BK Racing

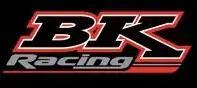
BK Racing's logo until 2015

BK Racing was owned by a couple of investors who were formerly involved in the ownership of TRG Motorsports Sprint Cup Series team, which closed after the 2011 season. Burger King franchise owner Ron Devine and tomato grower Wayne Press joined Thomas Uberall, former race director of the Red Bull Racing Team, to acquire the assets and race shop of the former Red Bull operation, which also closed after the 2011 season, for around $10 million.